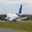
Label: airplane